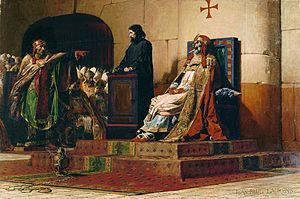
897 / Begivenheder
Ligsynoden indkaldt af Pave Stefan 6. mod afdøde Pave Formosus. Malet af Jean-Paul Laurens, 1870.
Januar - Den afdøde Pave Formosus dømmes i den såkaldte Ligsynode for påstået misbrug under sit pontifikat af efterfølgeren, Pave Stefan 6.